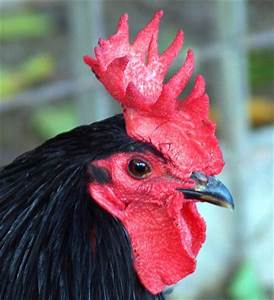
Label: chicken